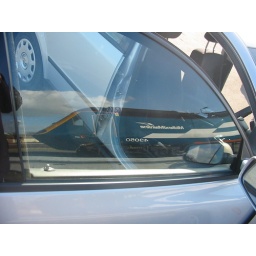
Sat Spare this Saturday Morning 2007, took this Pic of an HST reflected in the door window of my Passat.......